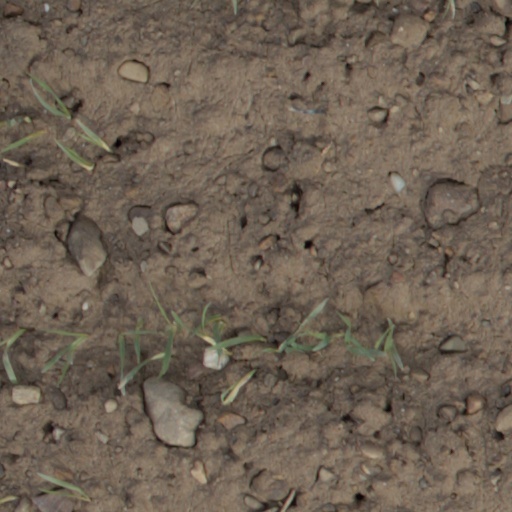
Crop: wheat